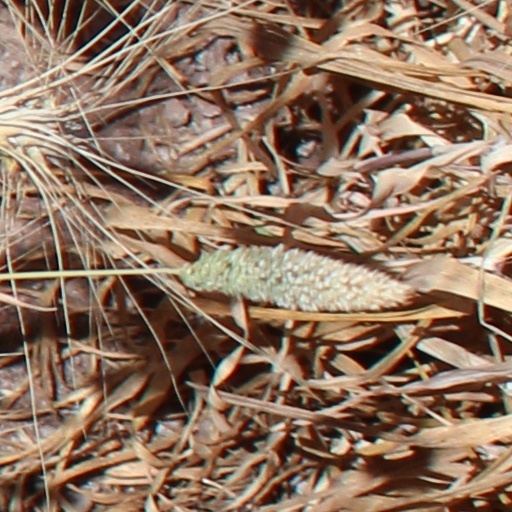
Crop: wheat